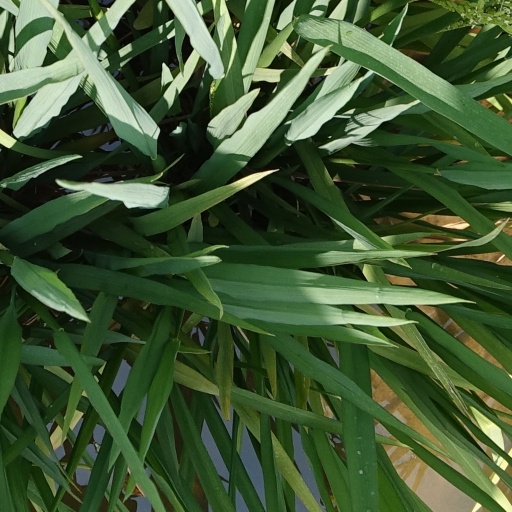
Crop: rice